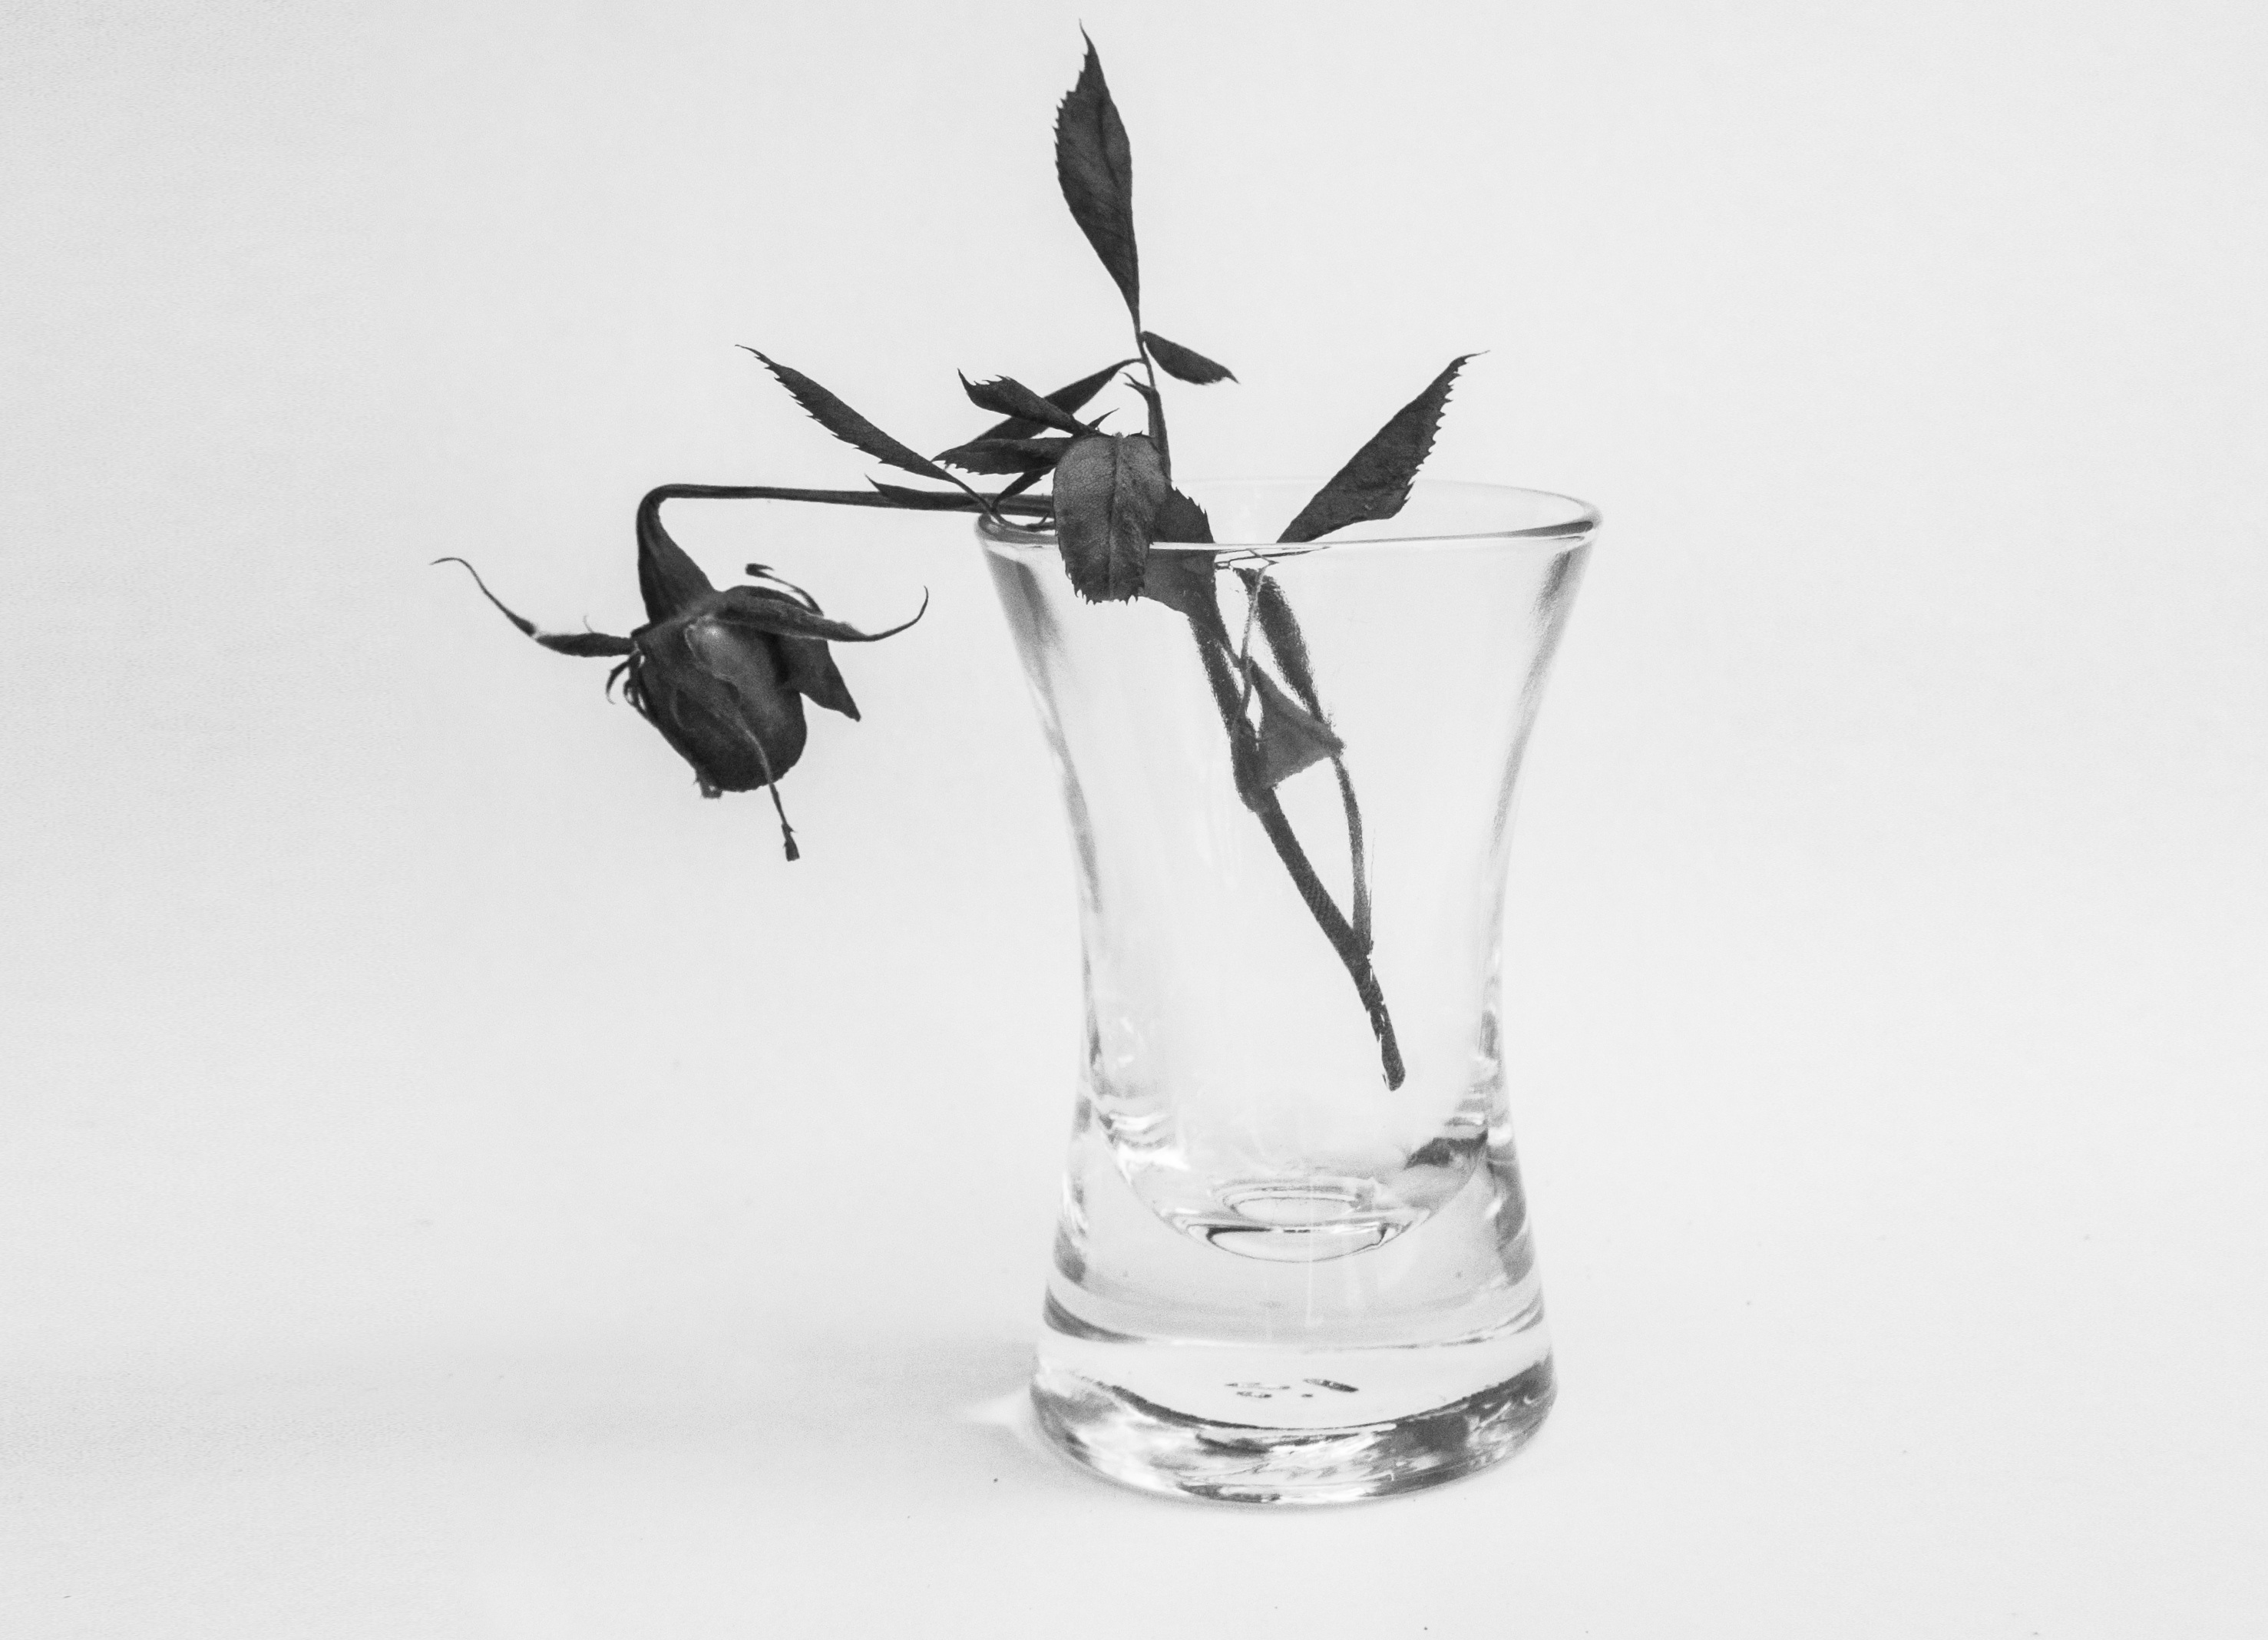
flower, glass, vase, rose, sketch, drawing, wither